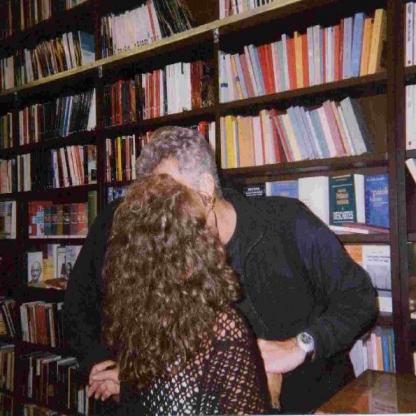
Scene: Indoor